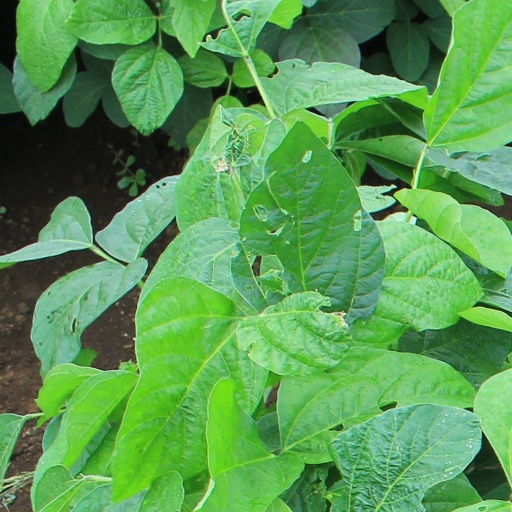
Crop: soybean